Wonderful Love

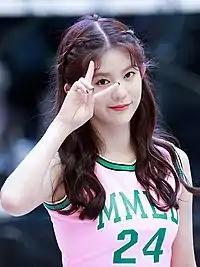
"Wonderful Love" serves as the first Momoland song with member Daisy (pictured in 2018).

"Wonderful Love" is a dance-pop song. It was composed by Duble Sidekick, Long Candy and The Cannels. Duble Sidekick, Tenzo & Tasco and Long Candy were credited as the lyricists while Tenzo & Tasco as the producer. The song served as the group's first song and single with members Daisy and Taeha. It was composed using common time in the key of B, with a tempo of 132 beats per minute, and runs for three minutes and 17 seconds.